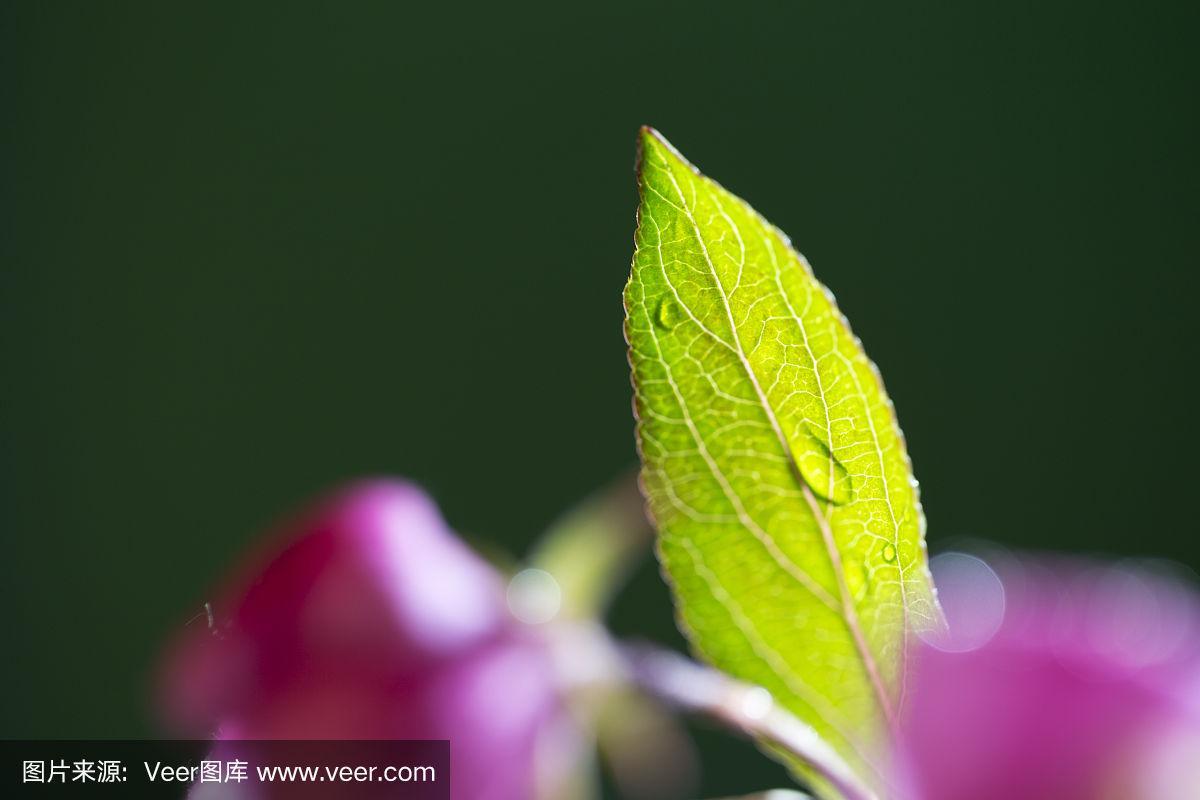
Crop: apple
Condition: healthy